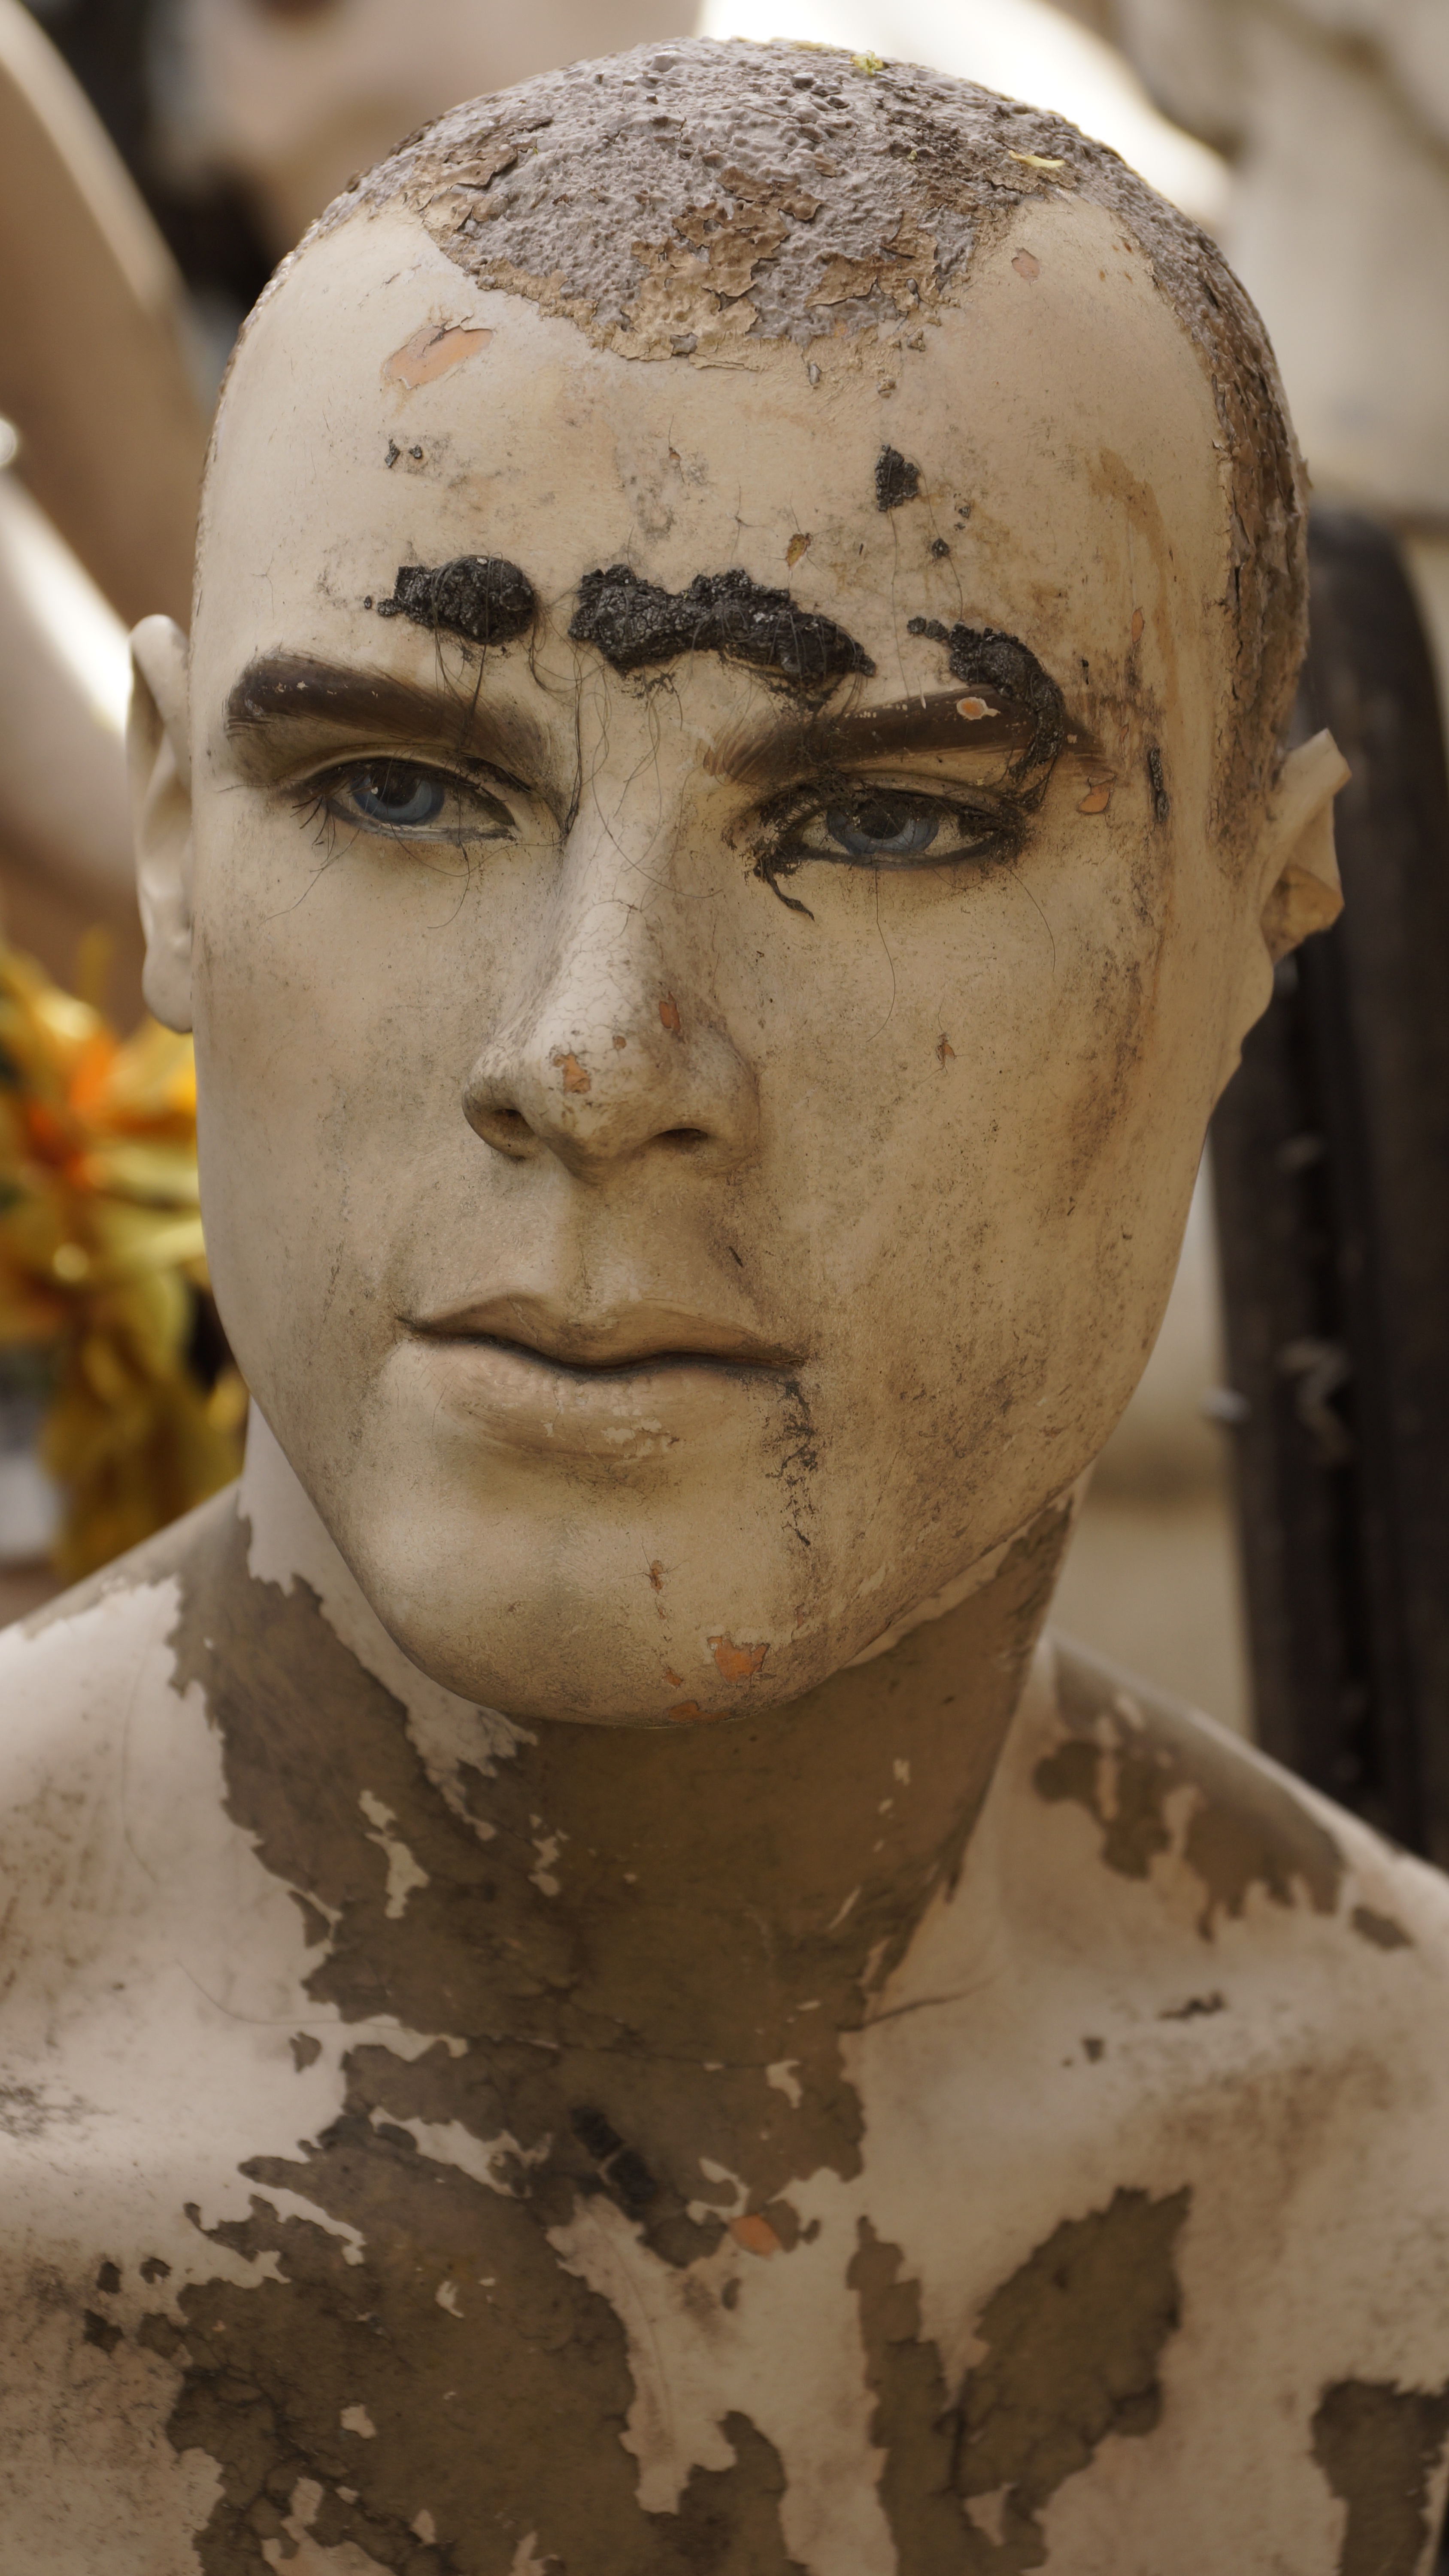
man, vintage, old, monument, male, statue, decoration, portrait, broken, fashion, mannequin, face, sculpture, doll, art, temple, head, trash, carving, ancient history